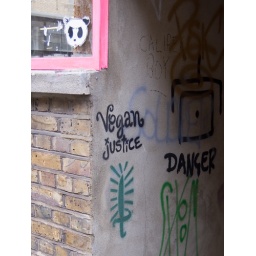
A cool slogan I spotted on a wall near Liverpool Street. And the angry panda is wicked too :)